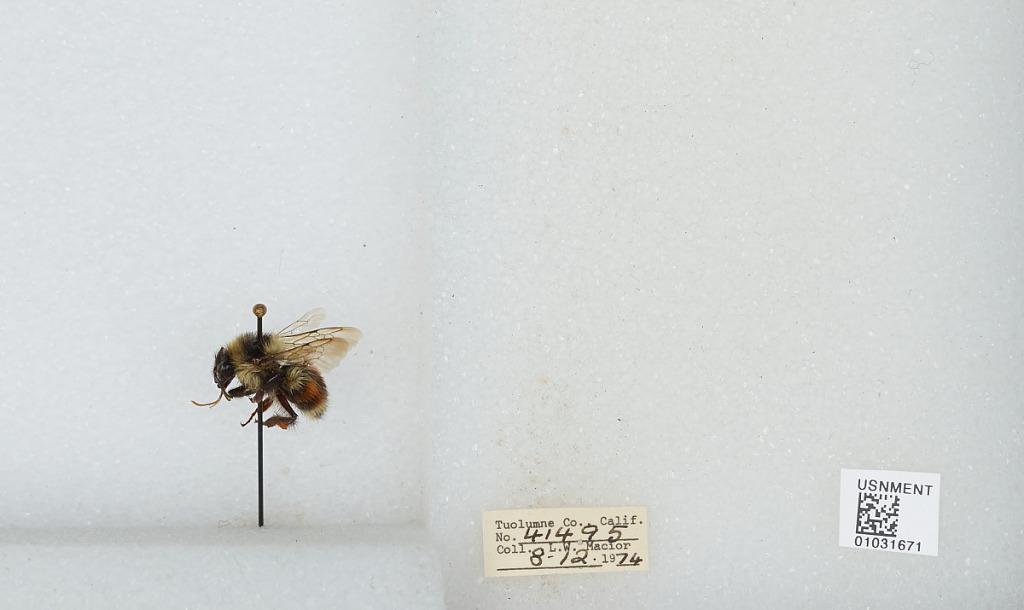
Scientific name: Bombus (Cullumanobombus) rufocinctus Cresson
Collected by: L. Macior
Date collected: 1974-8-12
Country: United States
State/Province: California
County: Tuolumne
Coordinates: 38.02, -119.93